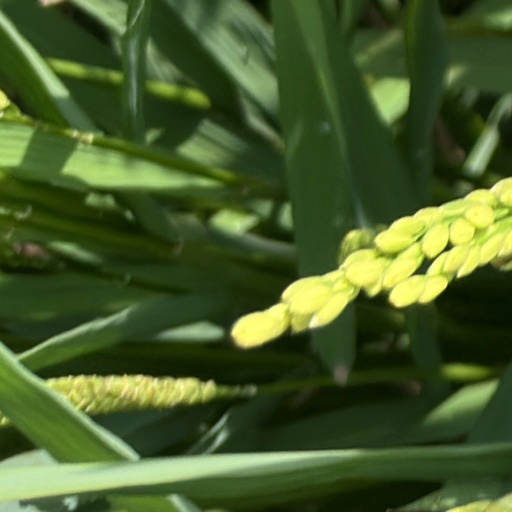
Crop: rice